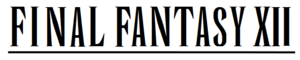
Final Fantasy XII
Final Fantasy XII er et computer-rollespil. Det blev udgivet i Danmark i februar 2007 på PlayStation 2, og blev dermed det sidste kapitel i serien i denne konsolgeneration. Spillet blev udgivet i Japan den 16. marts 2006 og blev udgivet i USA den. 31. oktober 2006. Den officielle hjemmeside for spillet blev åbnet den 1. februar 2007.